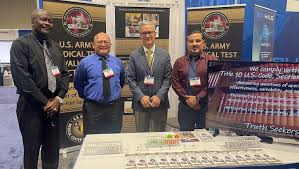
Label: Rs-24